Macross Fb7 Listen to My Song!

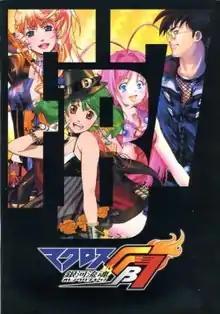

is a 2012 Japanese anime film directed by Tetsurō Amino and set in the "Macross" universe.